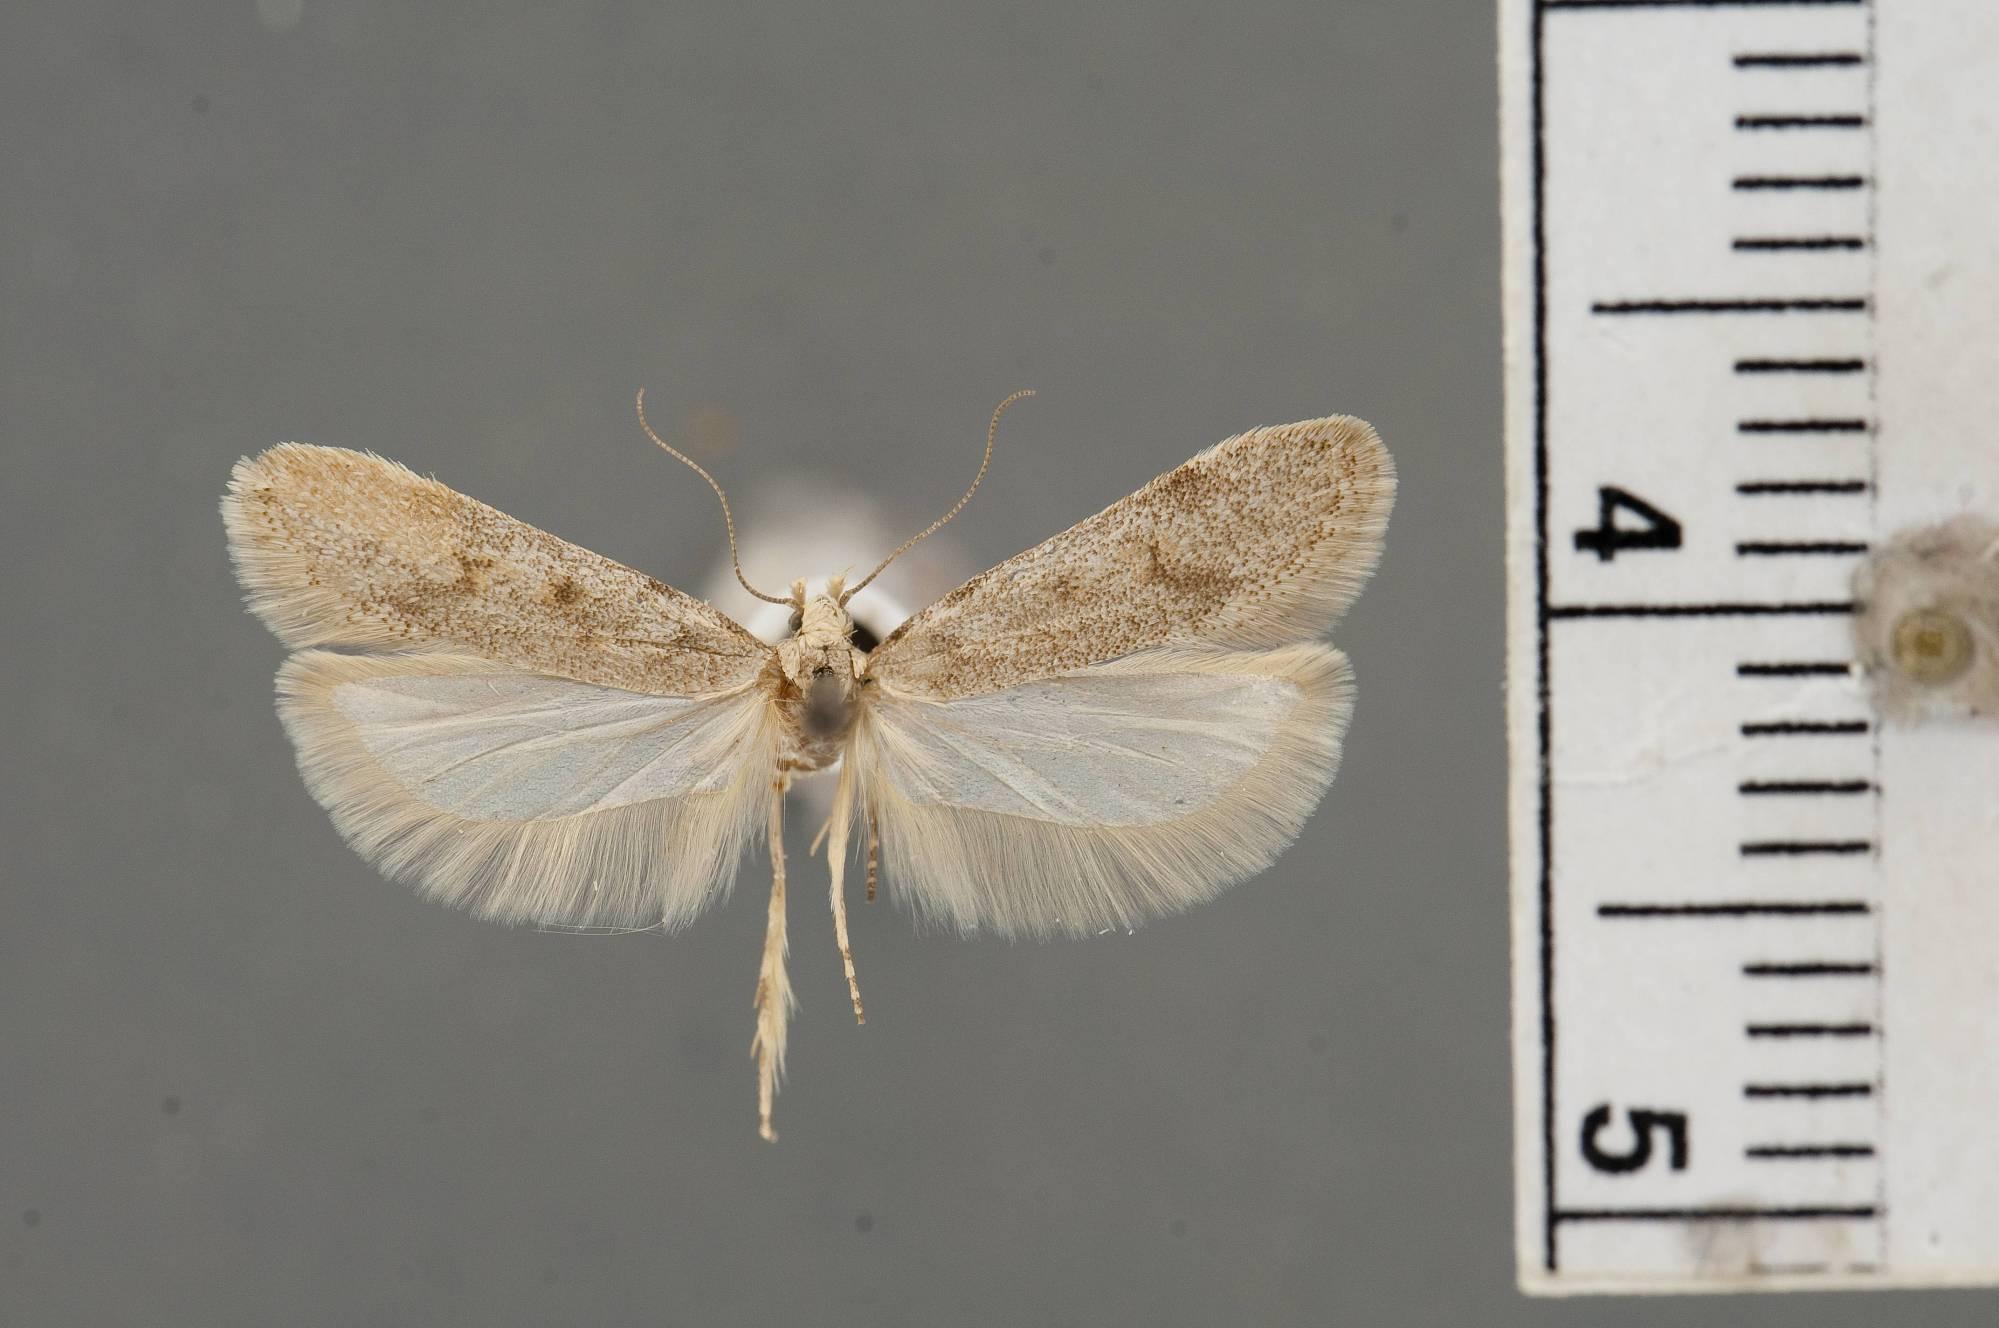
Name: Filatima spinigera
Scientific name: Filatima spinigera Clarke, 1947
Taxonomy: Animalia, Arthropoda, Insecta, Lepidoptera, Glossata, Gelechiidae, Gelechiinae
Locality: Mojave Desert, near Llano, Los Angeles, California, United States
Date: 4 Apr 1938